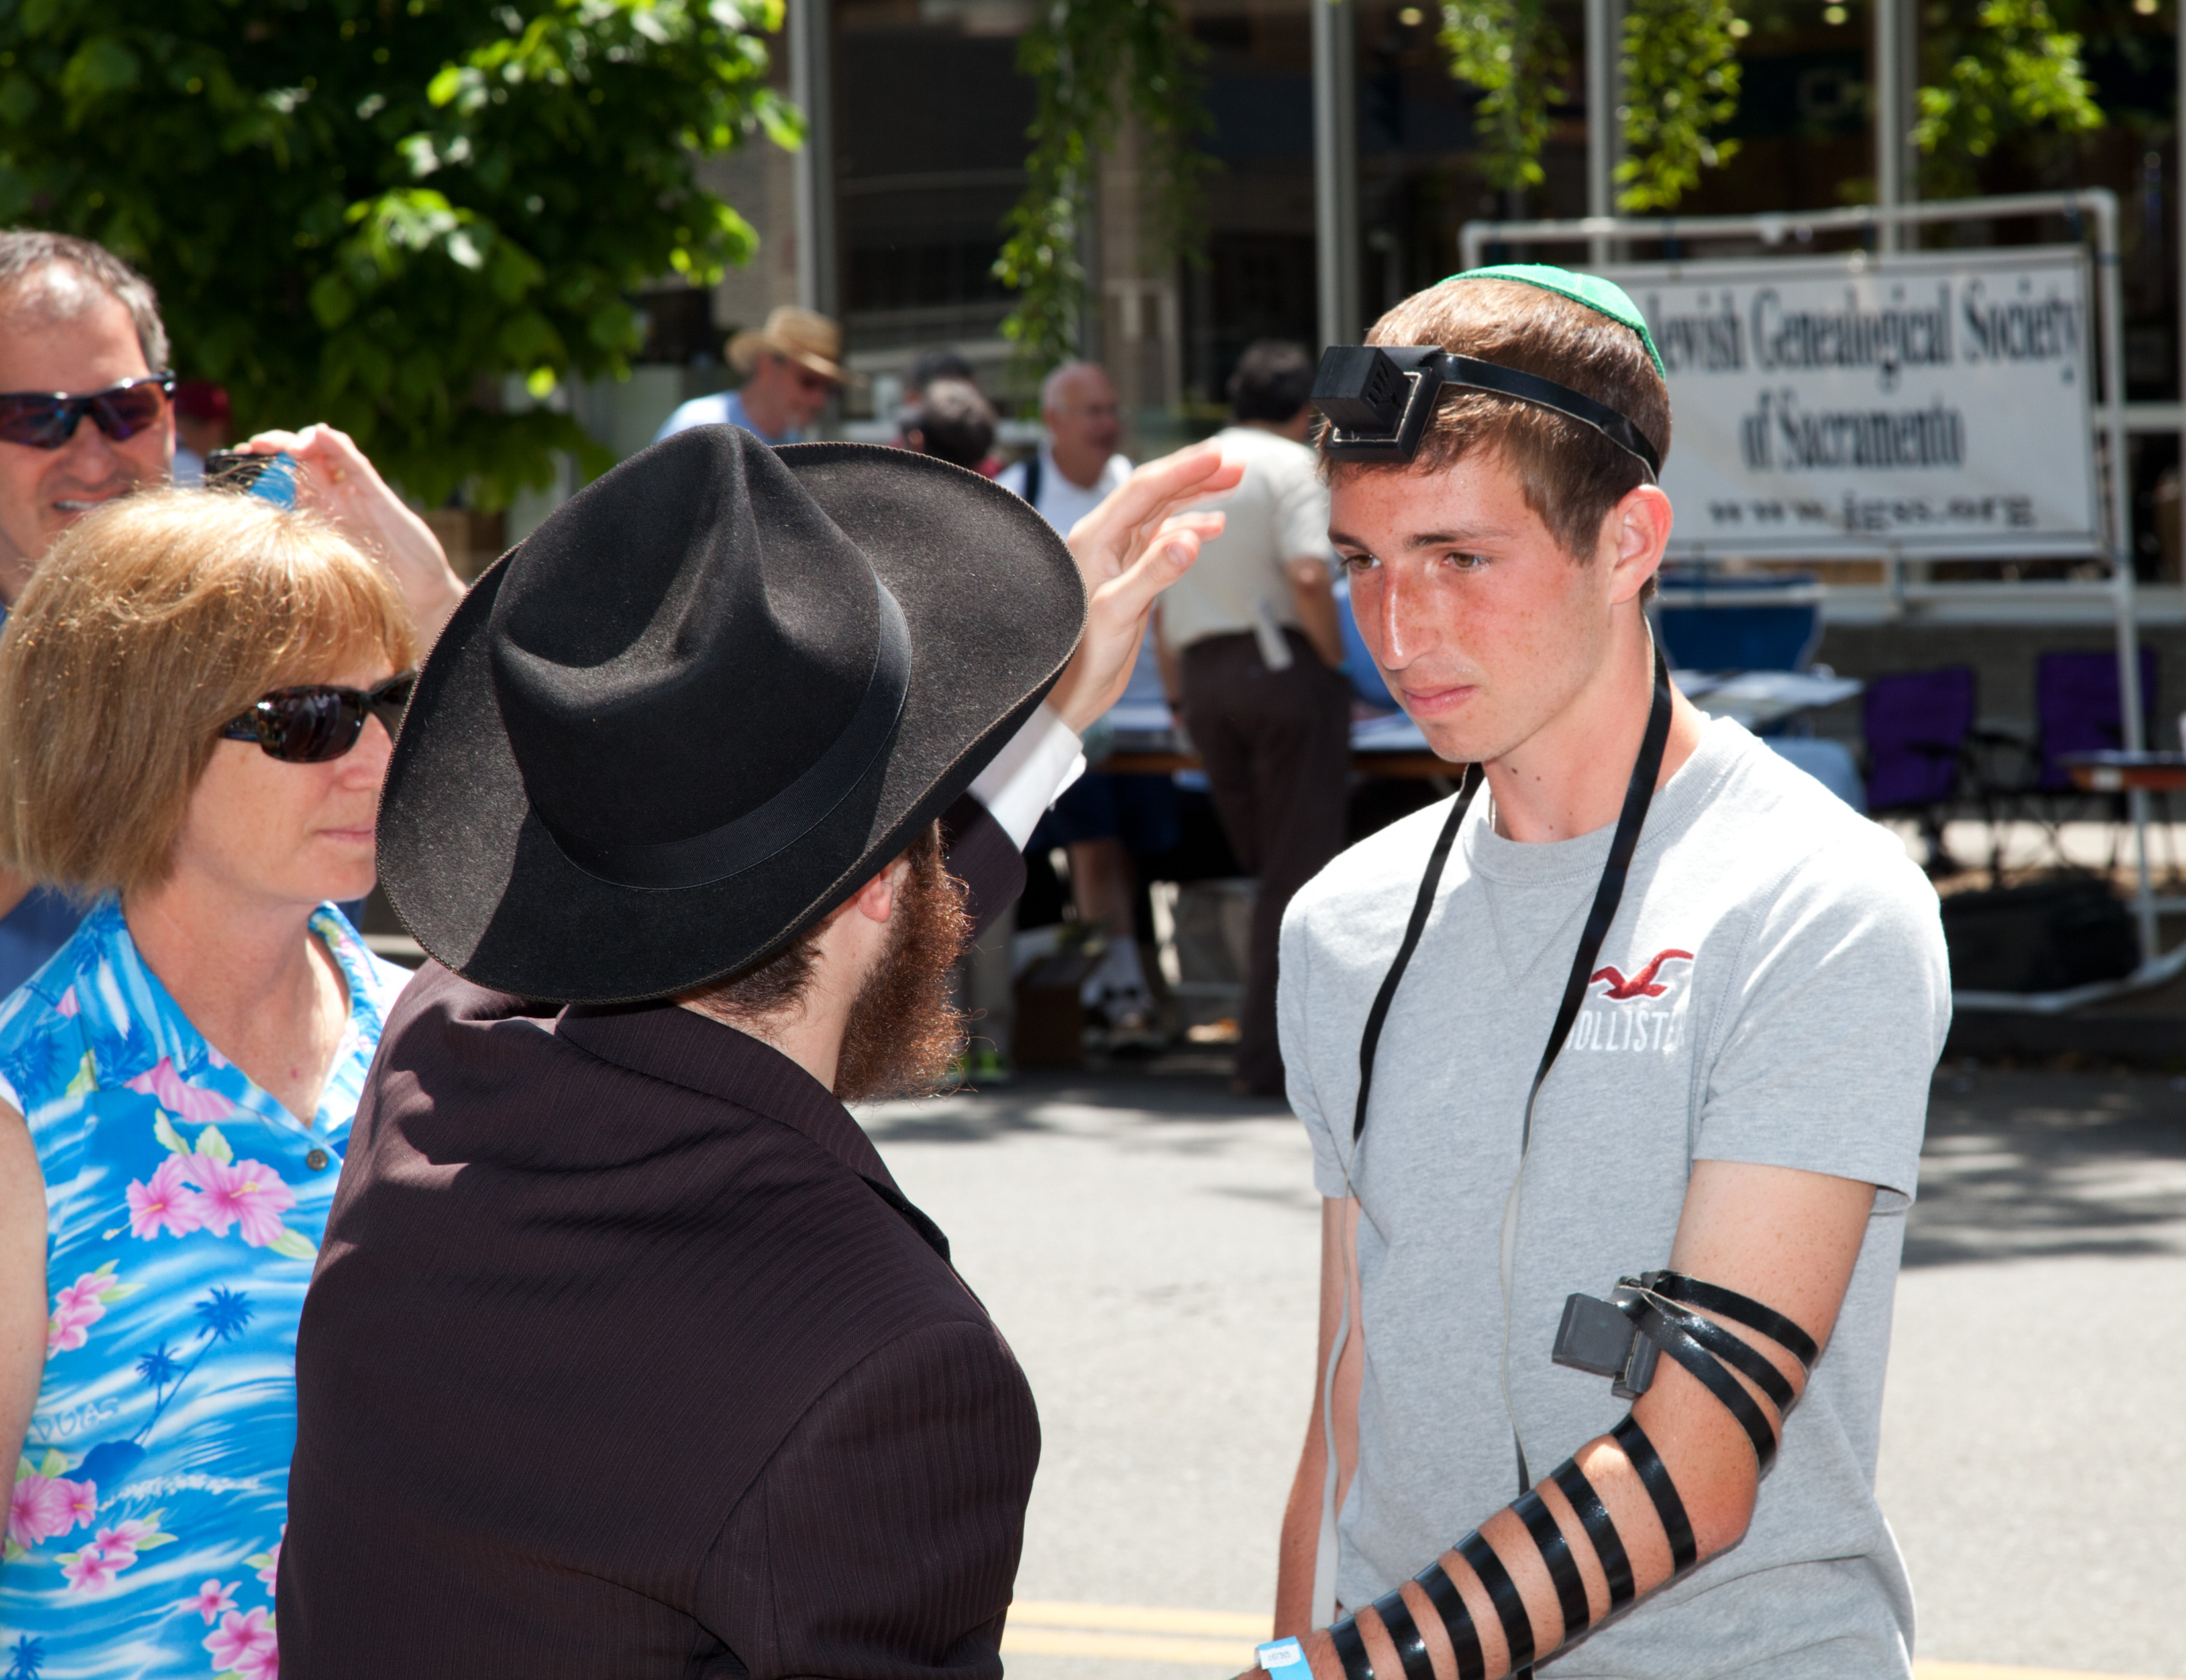
crowd, clothing, festival, tradition, demonstration, costume, torah, jewish, interaction, phylacteries, hasidim